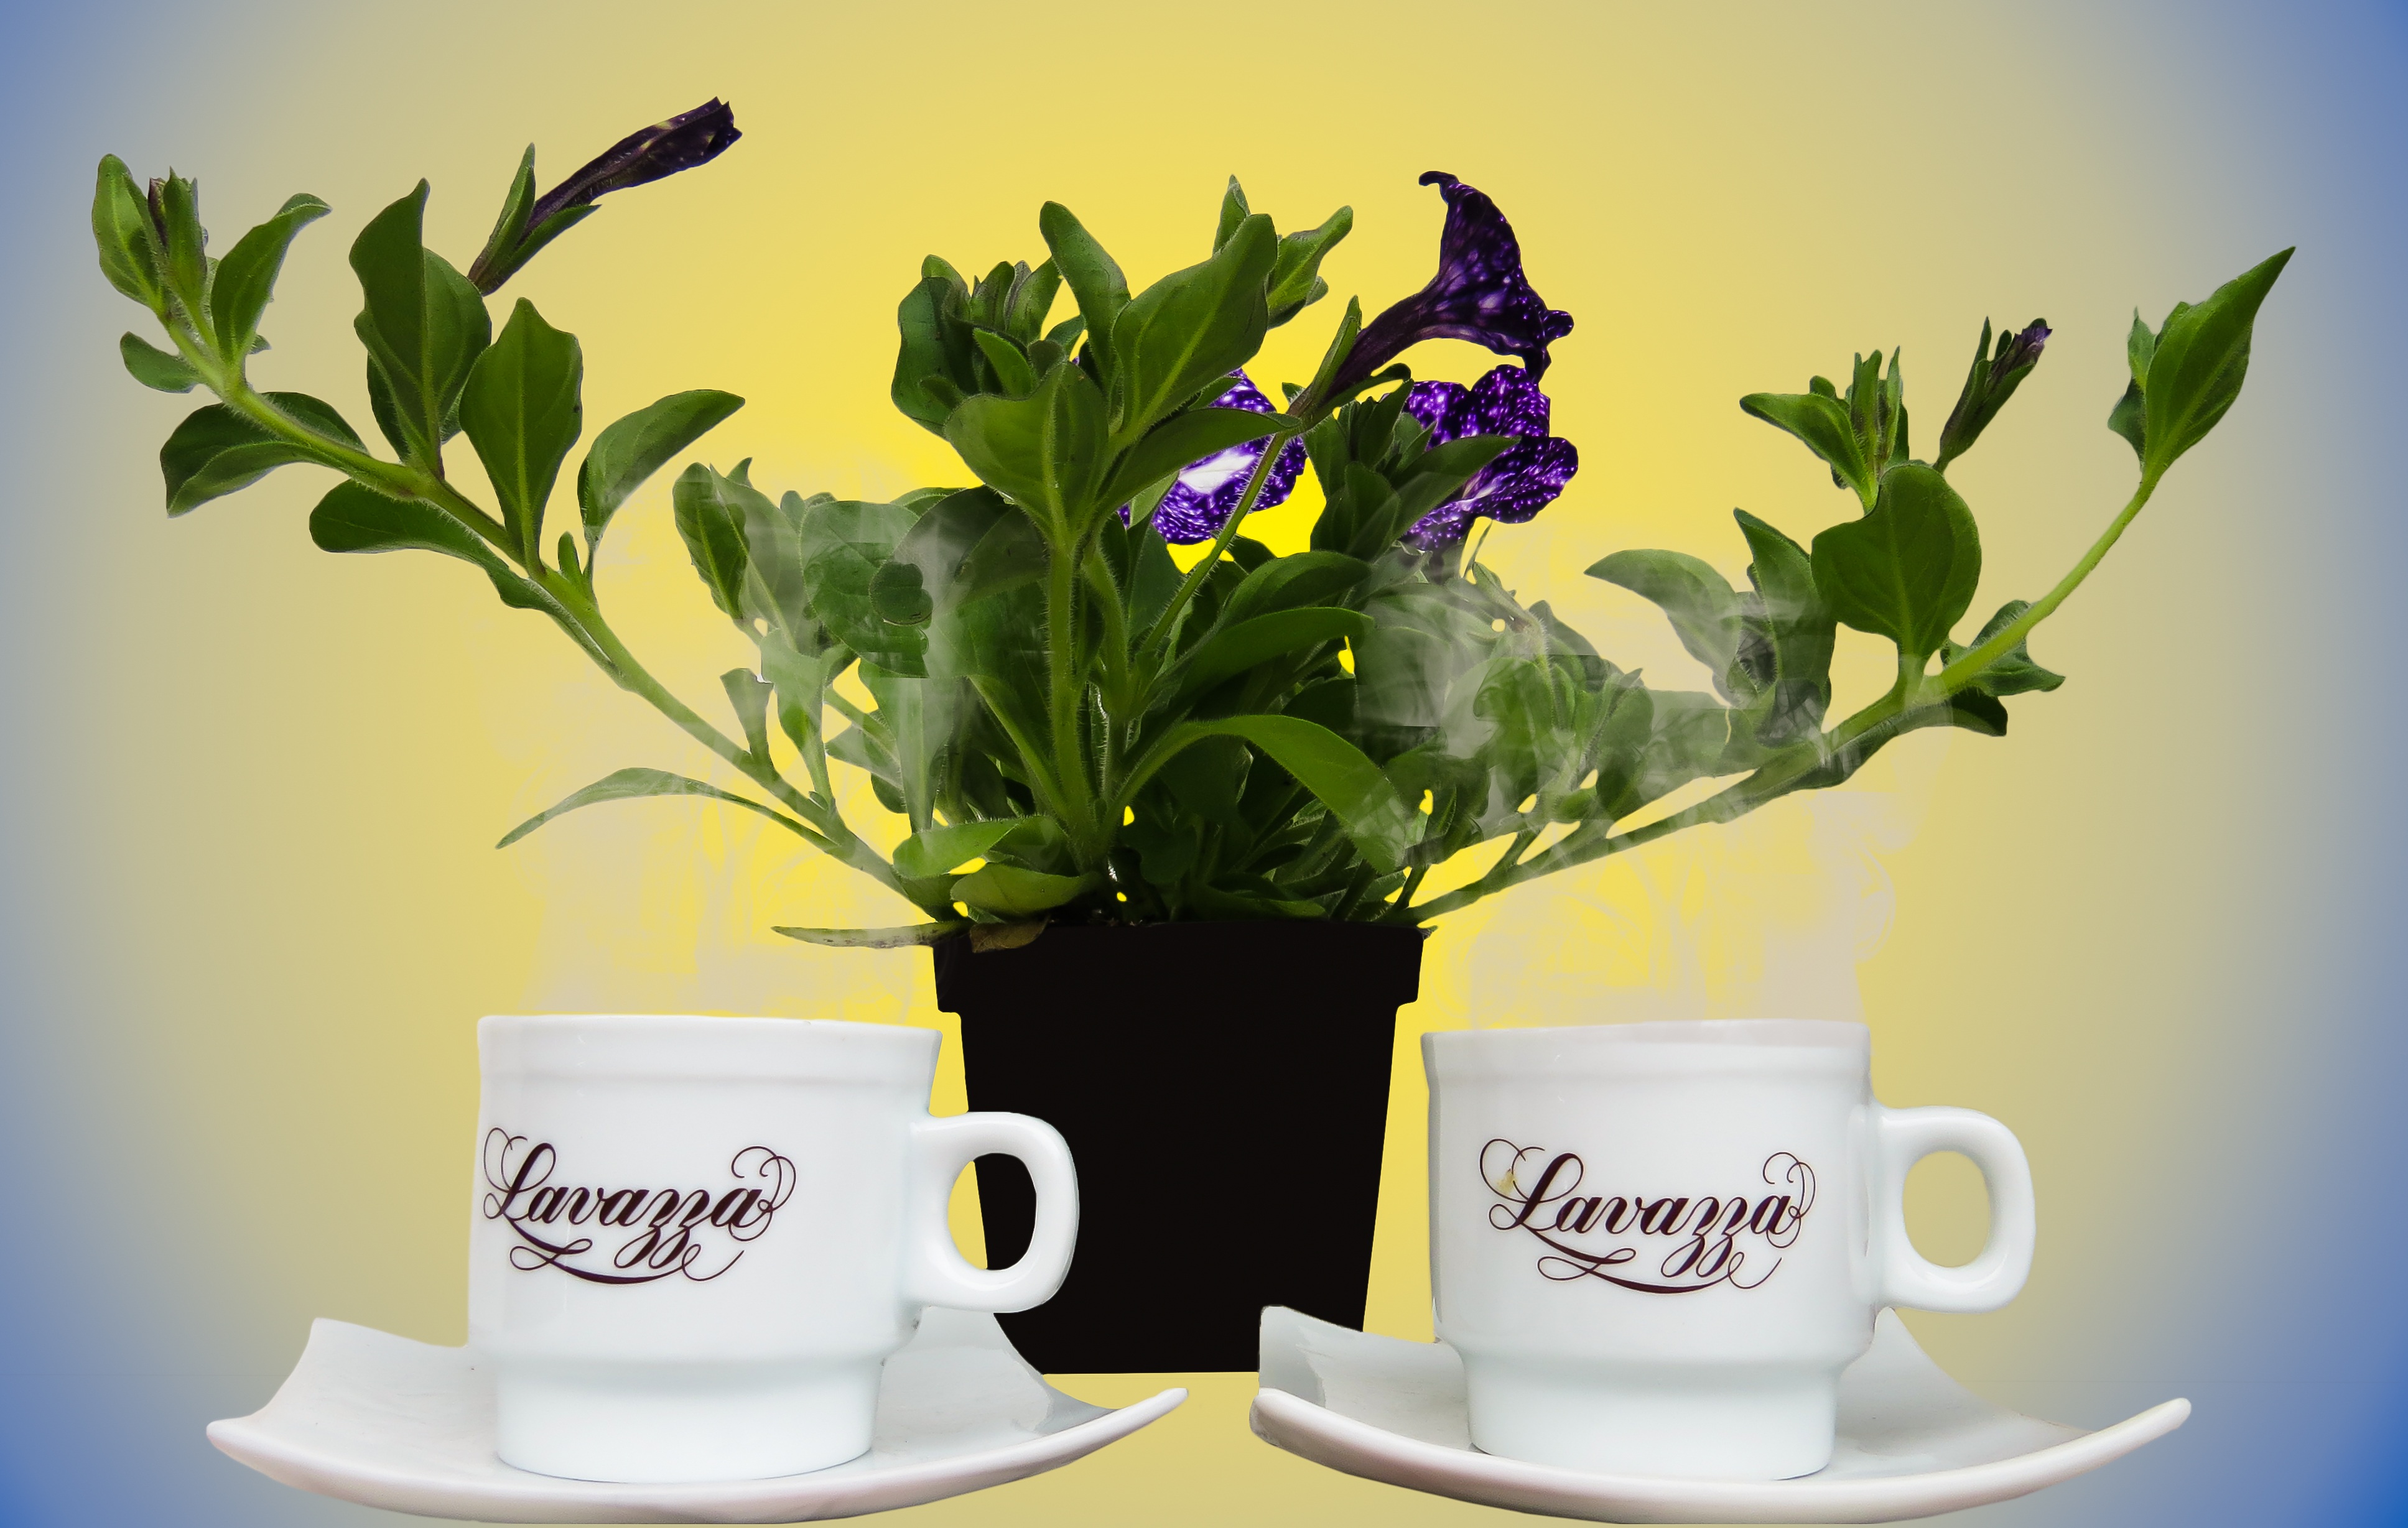
blossom, coffee, flower, bloom, cup, saucer, ceramic, italy, drink, yellow, espresso, lighting, coffee cup, art, illustration, flowerpot, petunia, cover, floristry, good morning, floral design, flower arranging